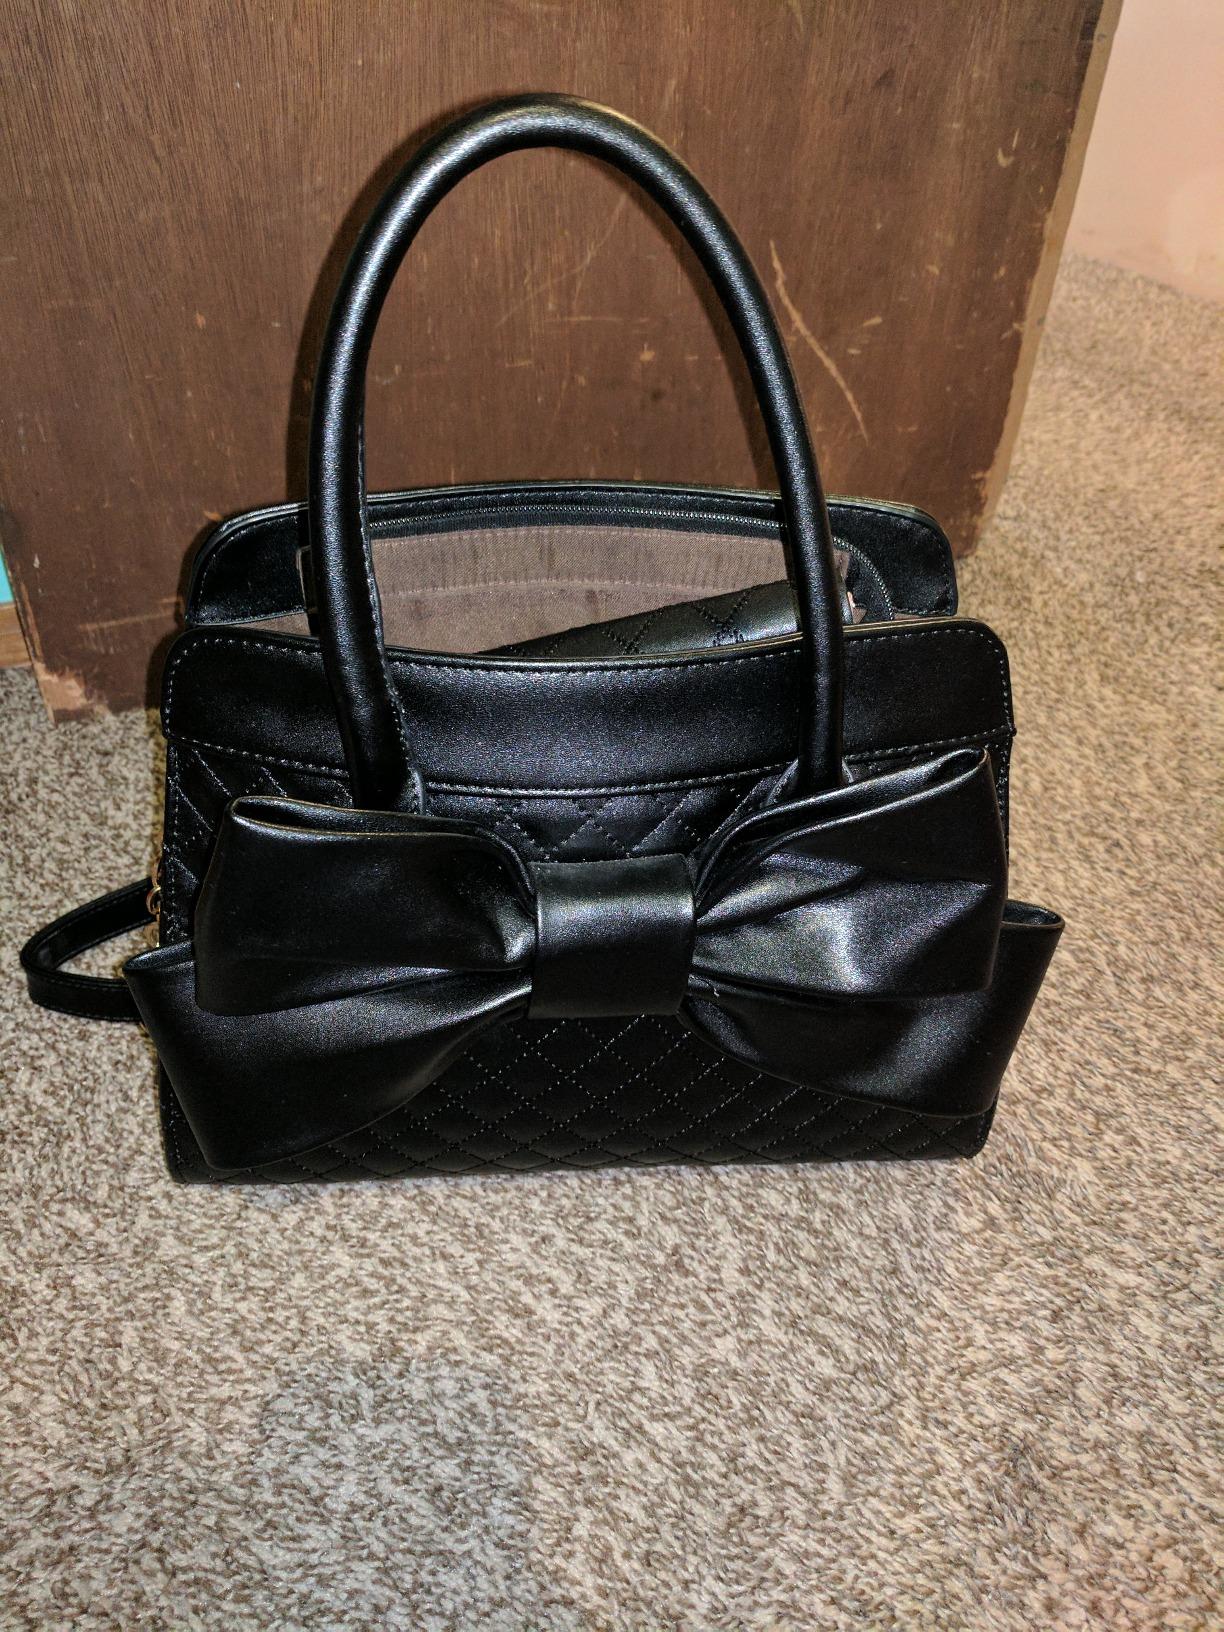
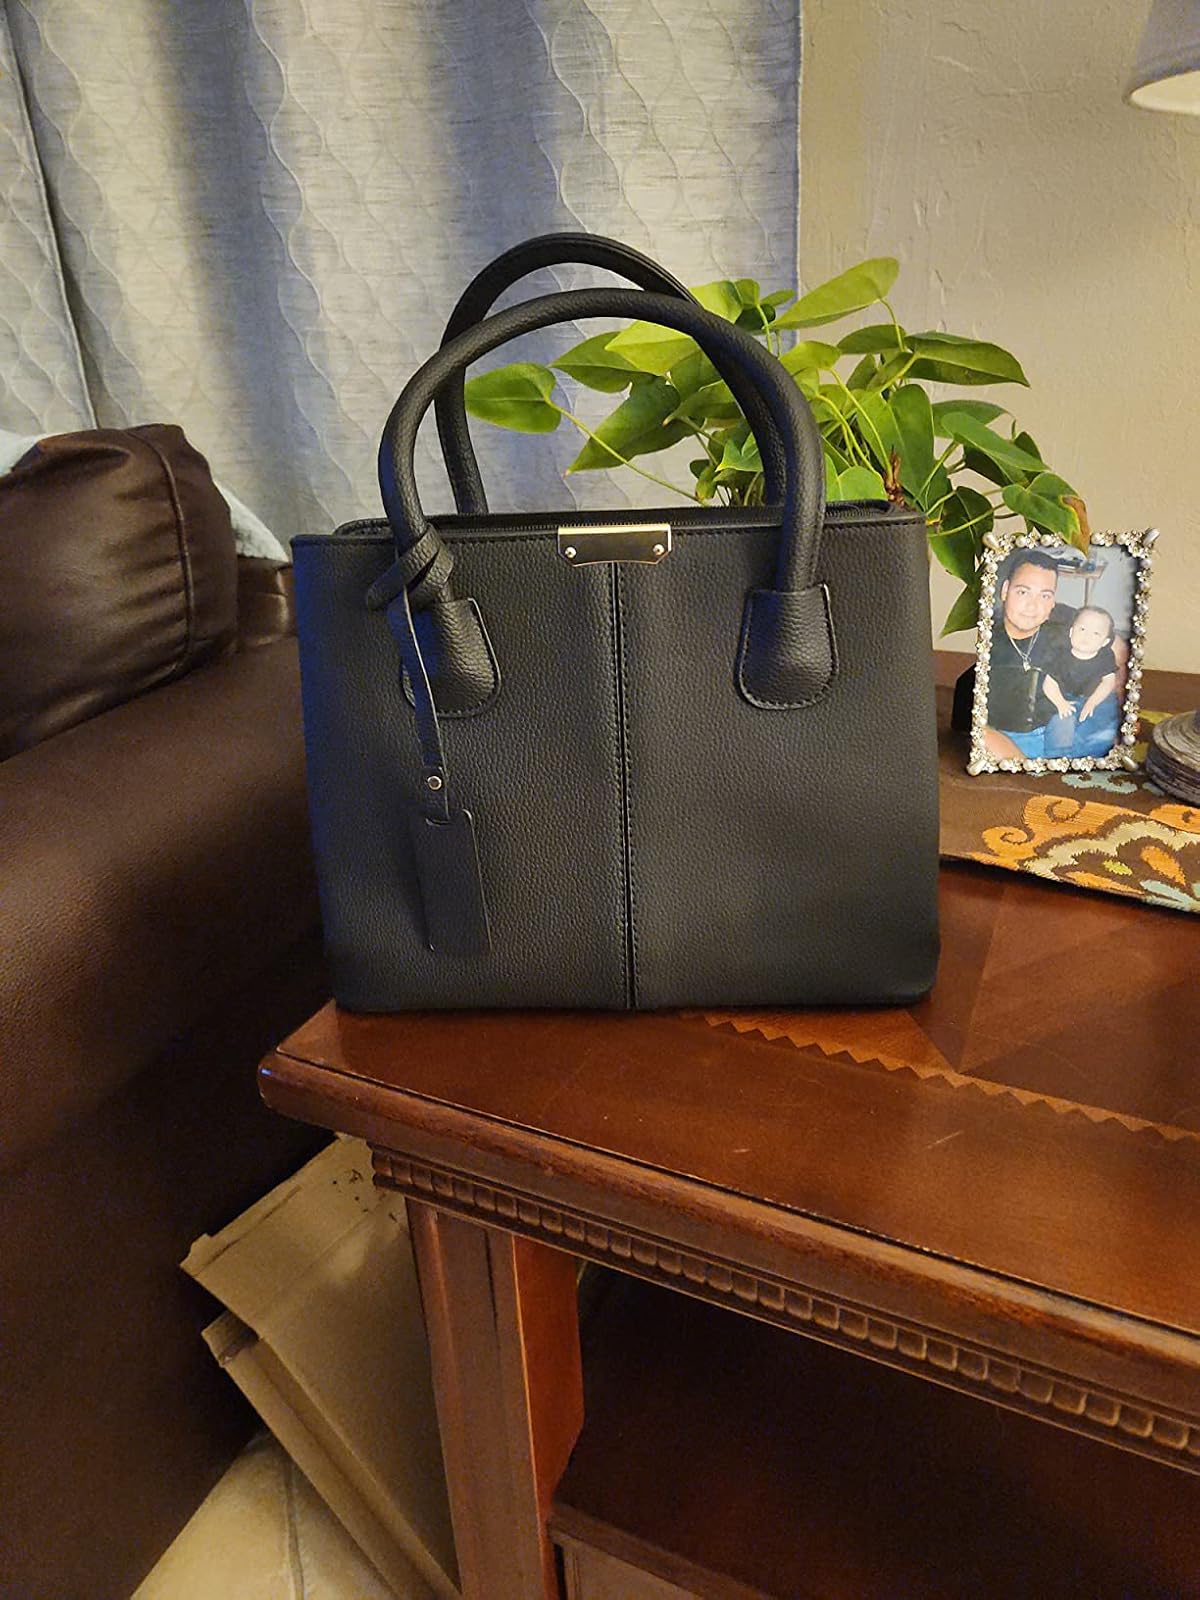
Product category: accessories_handbag
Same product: no